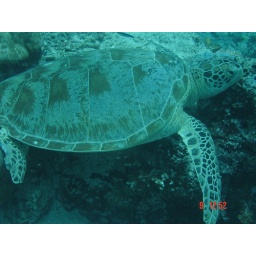
green turtle in sipadan